Nude swimming in US indoor pools

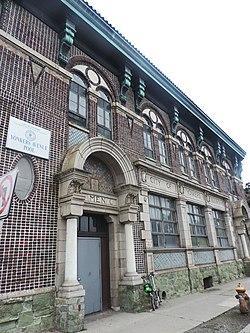
Public Bath House No. 3 built 1909 in Yonkers, New York

Nude swimming in US indoor pools was common for men and boys from the late 1880s until the mid-1970s, but was rare for women and girls.